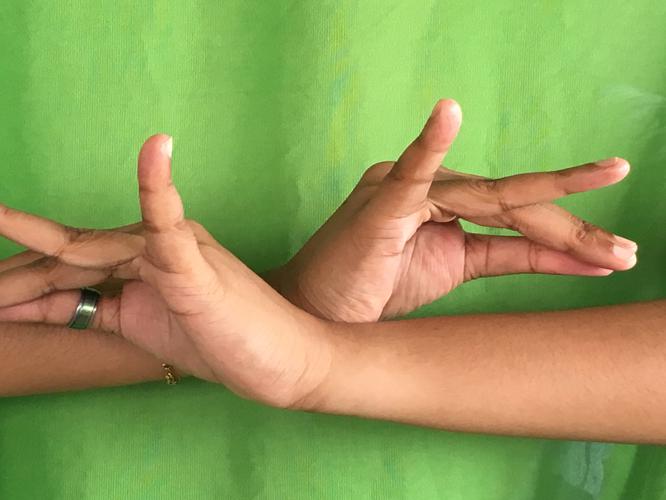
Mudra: Katakavardhana
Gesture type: double_hand